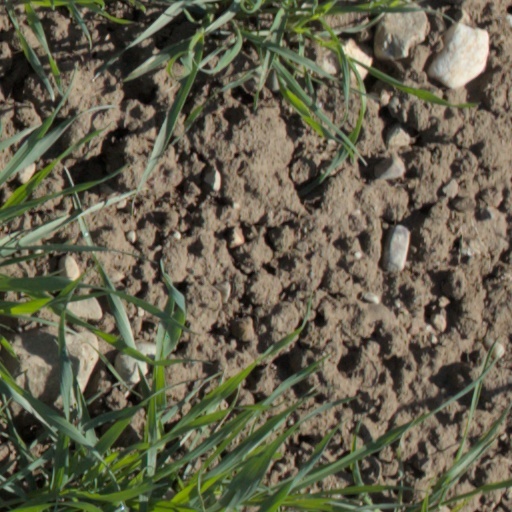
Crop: wheat